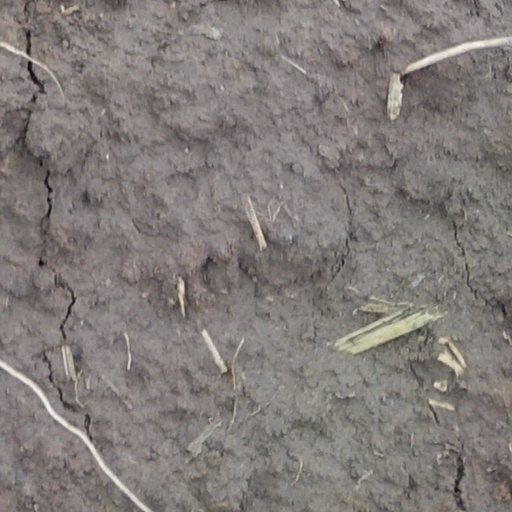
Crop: wheat